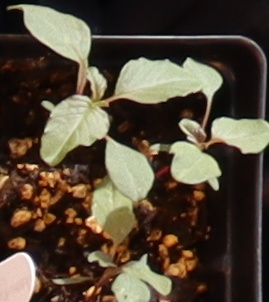
Label: Redroot Pigweed